Helen Berhane

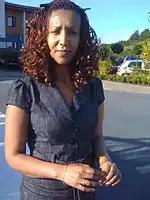
Helen Berhane, Church in Chains

Berhane is a member of the Rema church, one of several minority Evangelical Christian churches not officially recognized by the state of Eritrea and heavily persecuted. She was arrested on 13 May 2004, shortly after she released an album of Christian music, after refusing to sign a document pledging to end all participation in Evangelical activities, which included her music. She was detained at Mai Serwa military camp, north of the capital Asmara. She had no possibility of contact with her family and was denied legal representation or medical care.